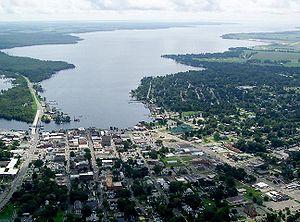
La ville d'Elizabeth City est le siège du comté de Pasquotank, situé en Caroline du Nord, aux États-Unis. La majeure partie de la population des comtés de Pasquotank de Camden et Perquimans est intégrée à son agglomération. C'est le centre de la zone micropolitaine d'Elizabeth City qui regroupe une population de 64 042 habitants en 2009. Du fait que la zone à l'extérieur de cette ville est très peu peuplée, elle n'est voisine qu'avec une seule autre, celle de Camden. La ville n'est pas seulement le centre économique de la région, elle possède aussi beaucoup de sites historiques et de traditions culturelles.